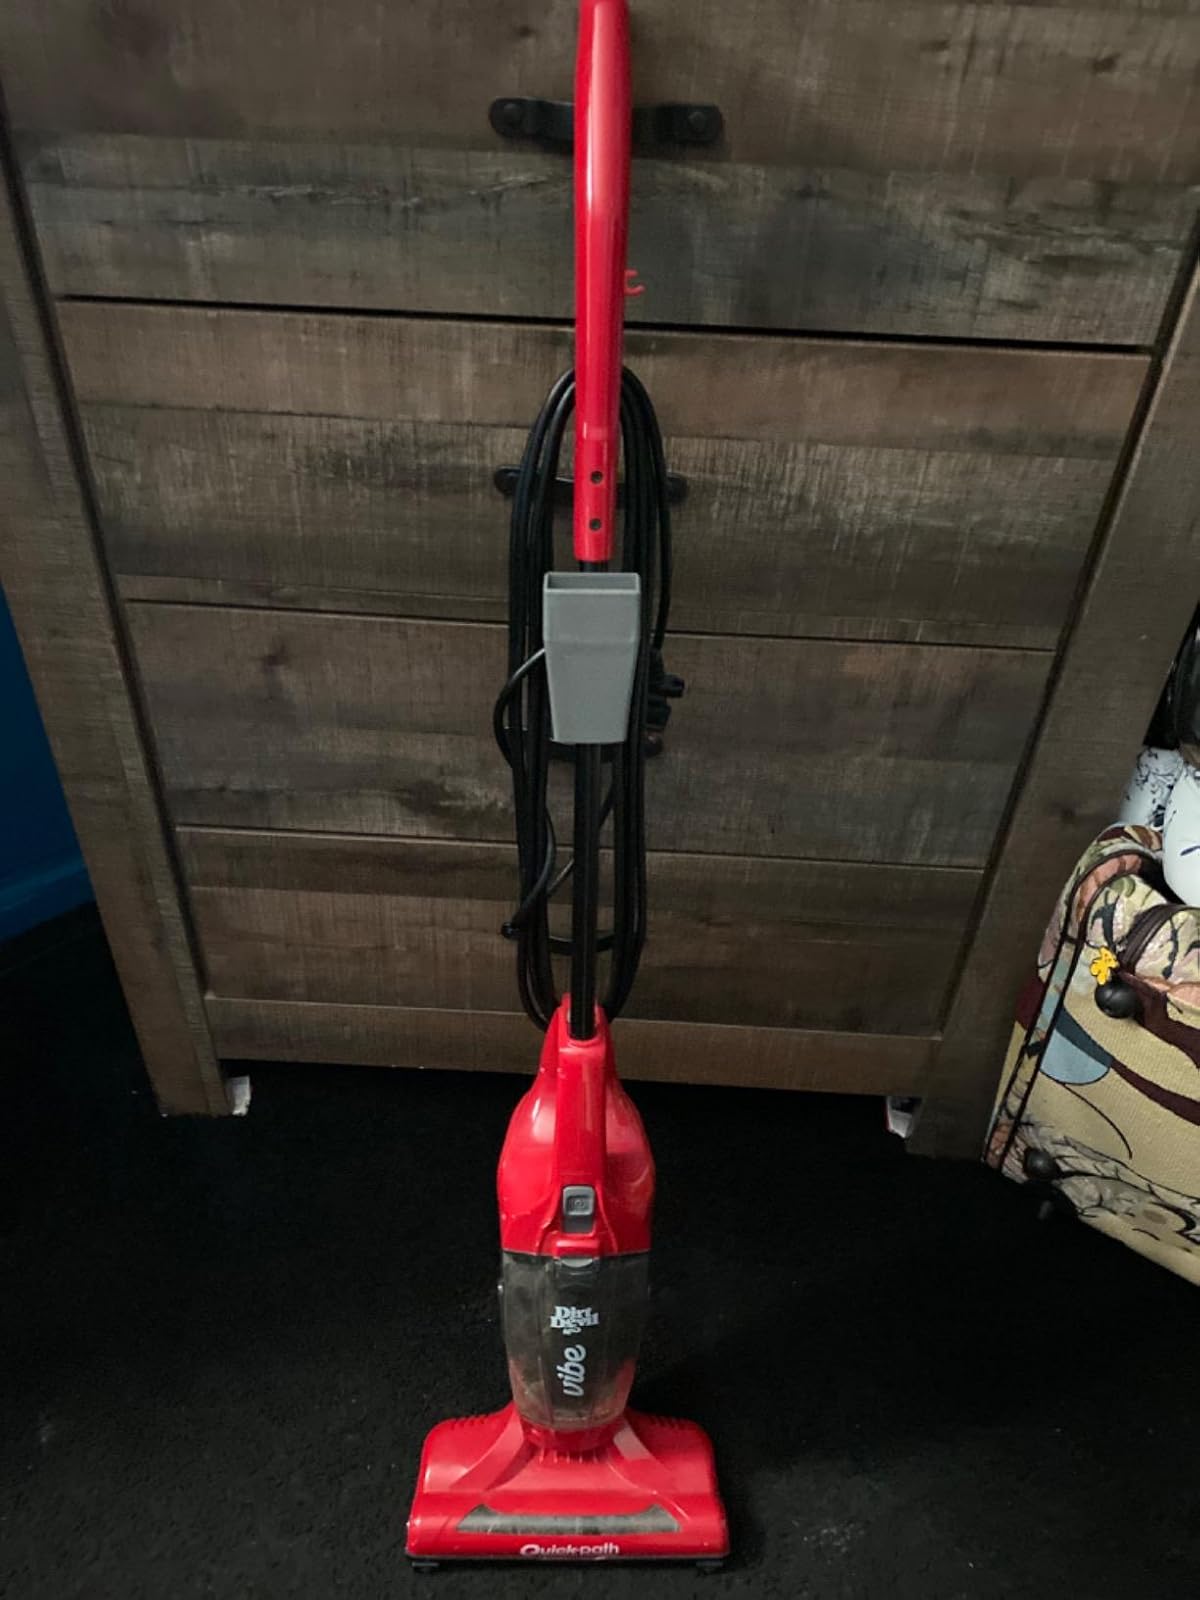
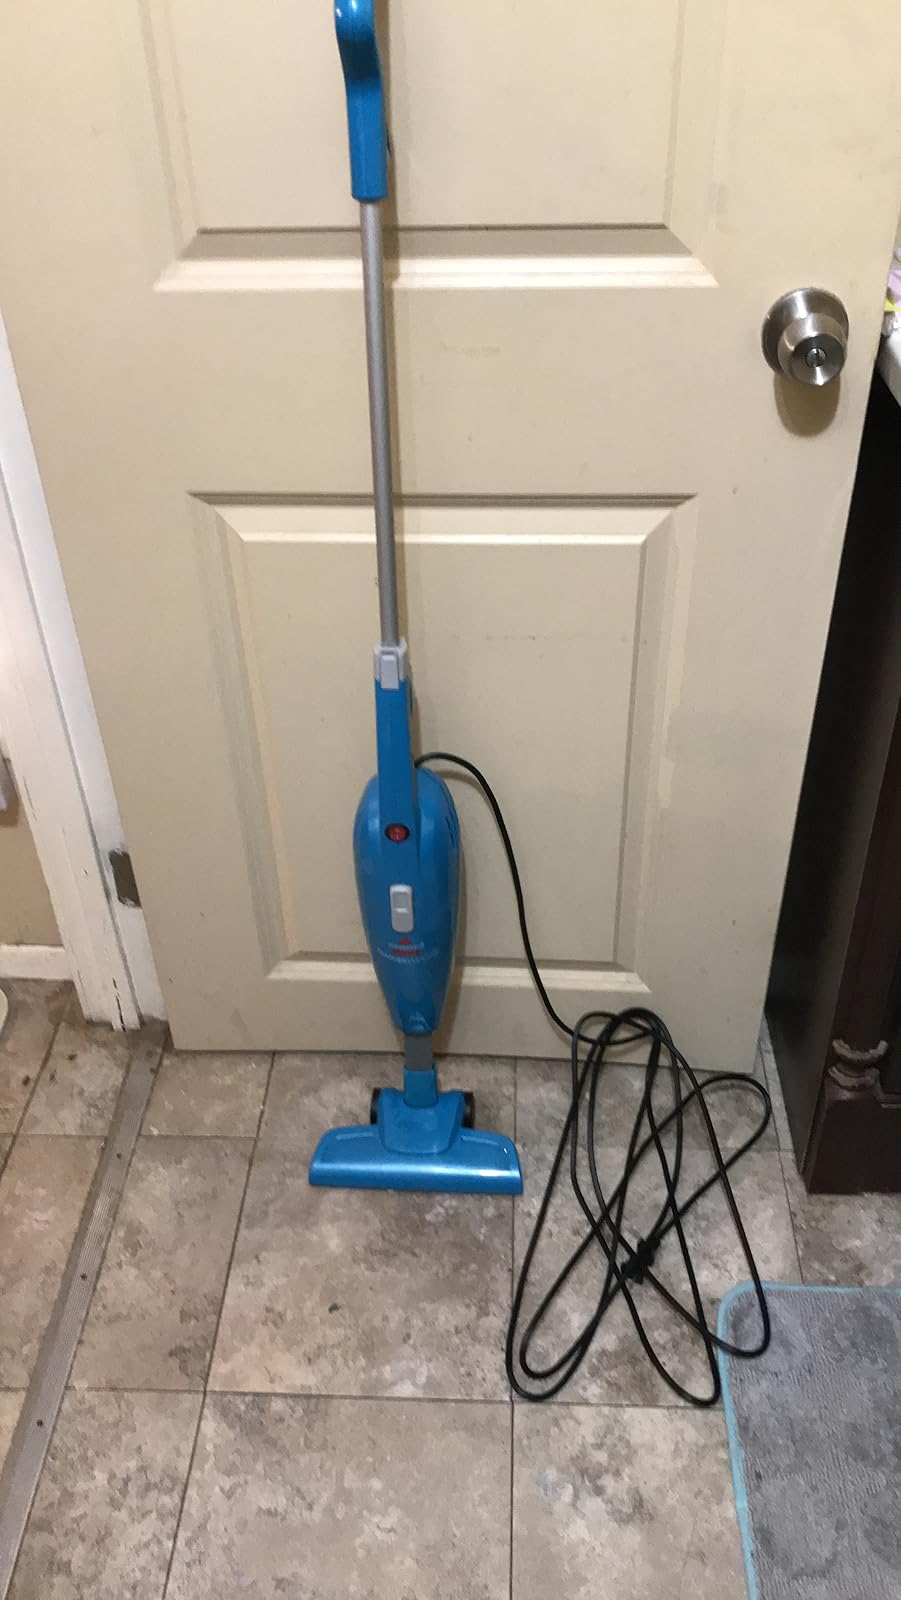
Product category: items_vacuum
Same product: no